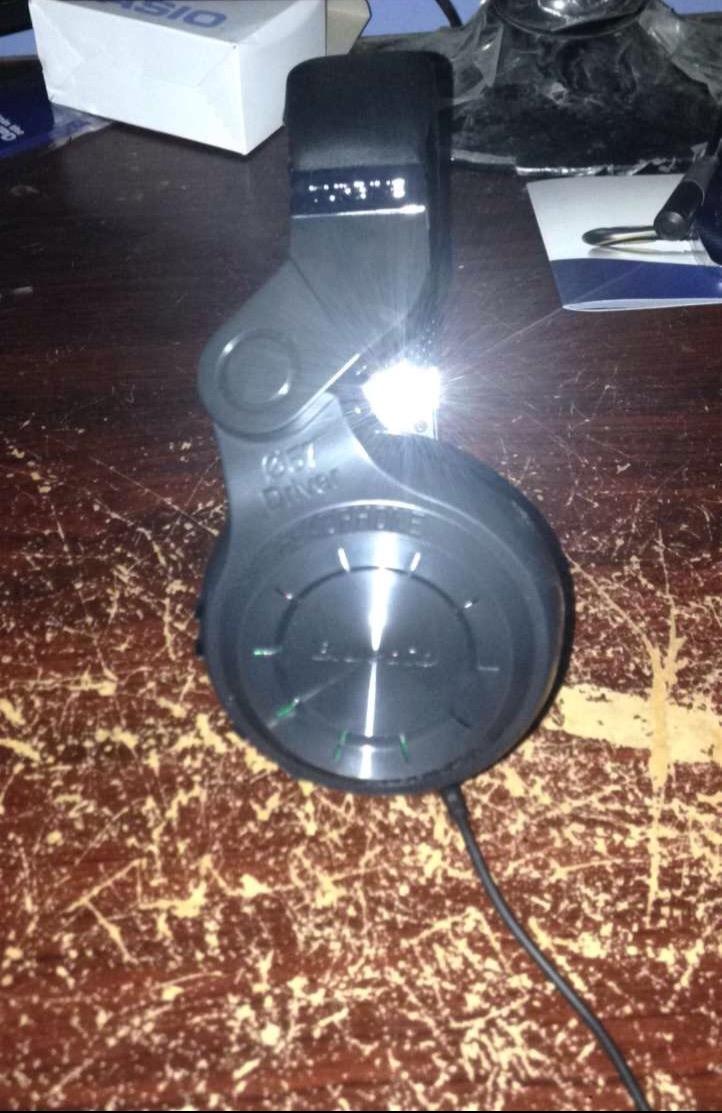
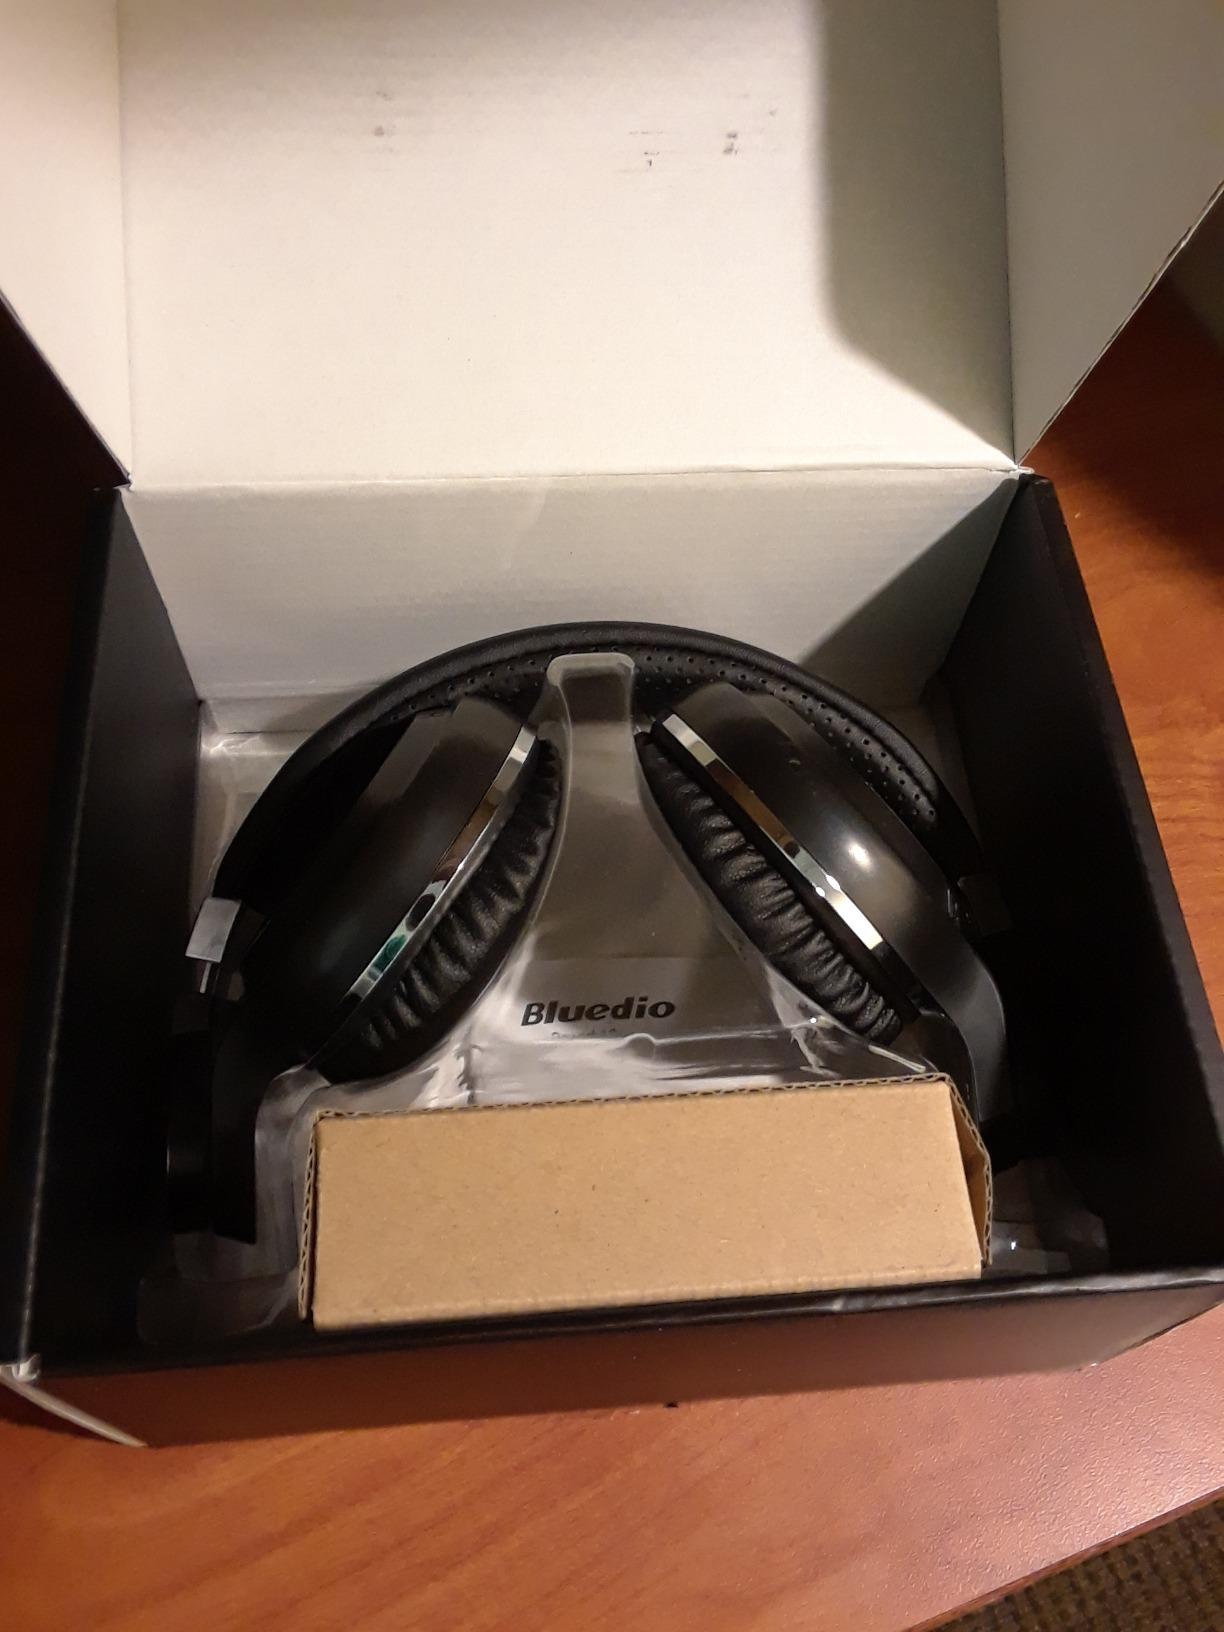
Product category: headphones
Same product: yes